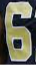
Number: 6